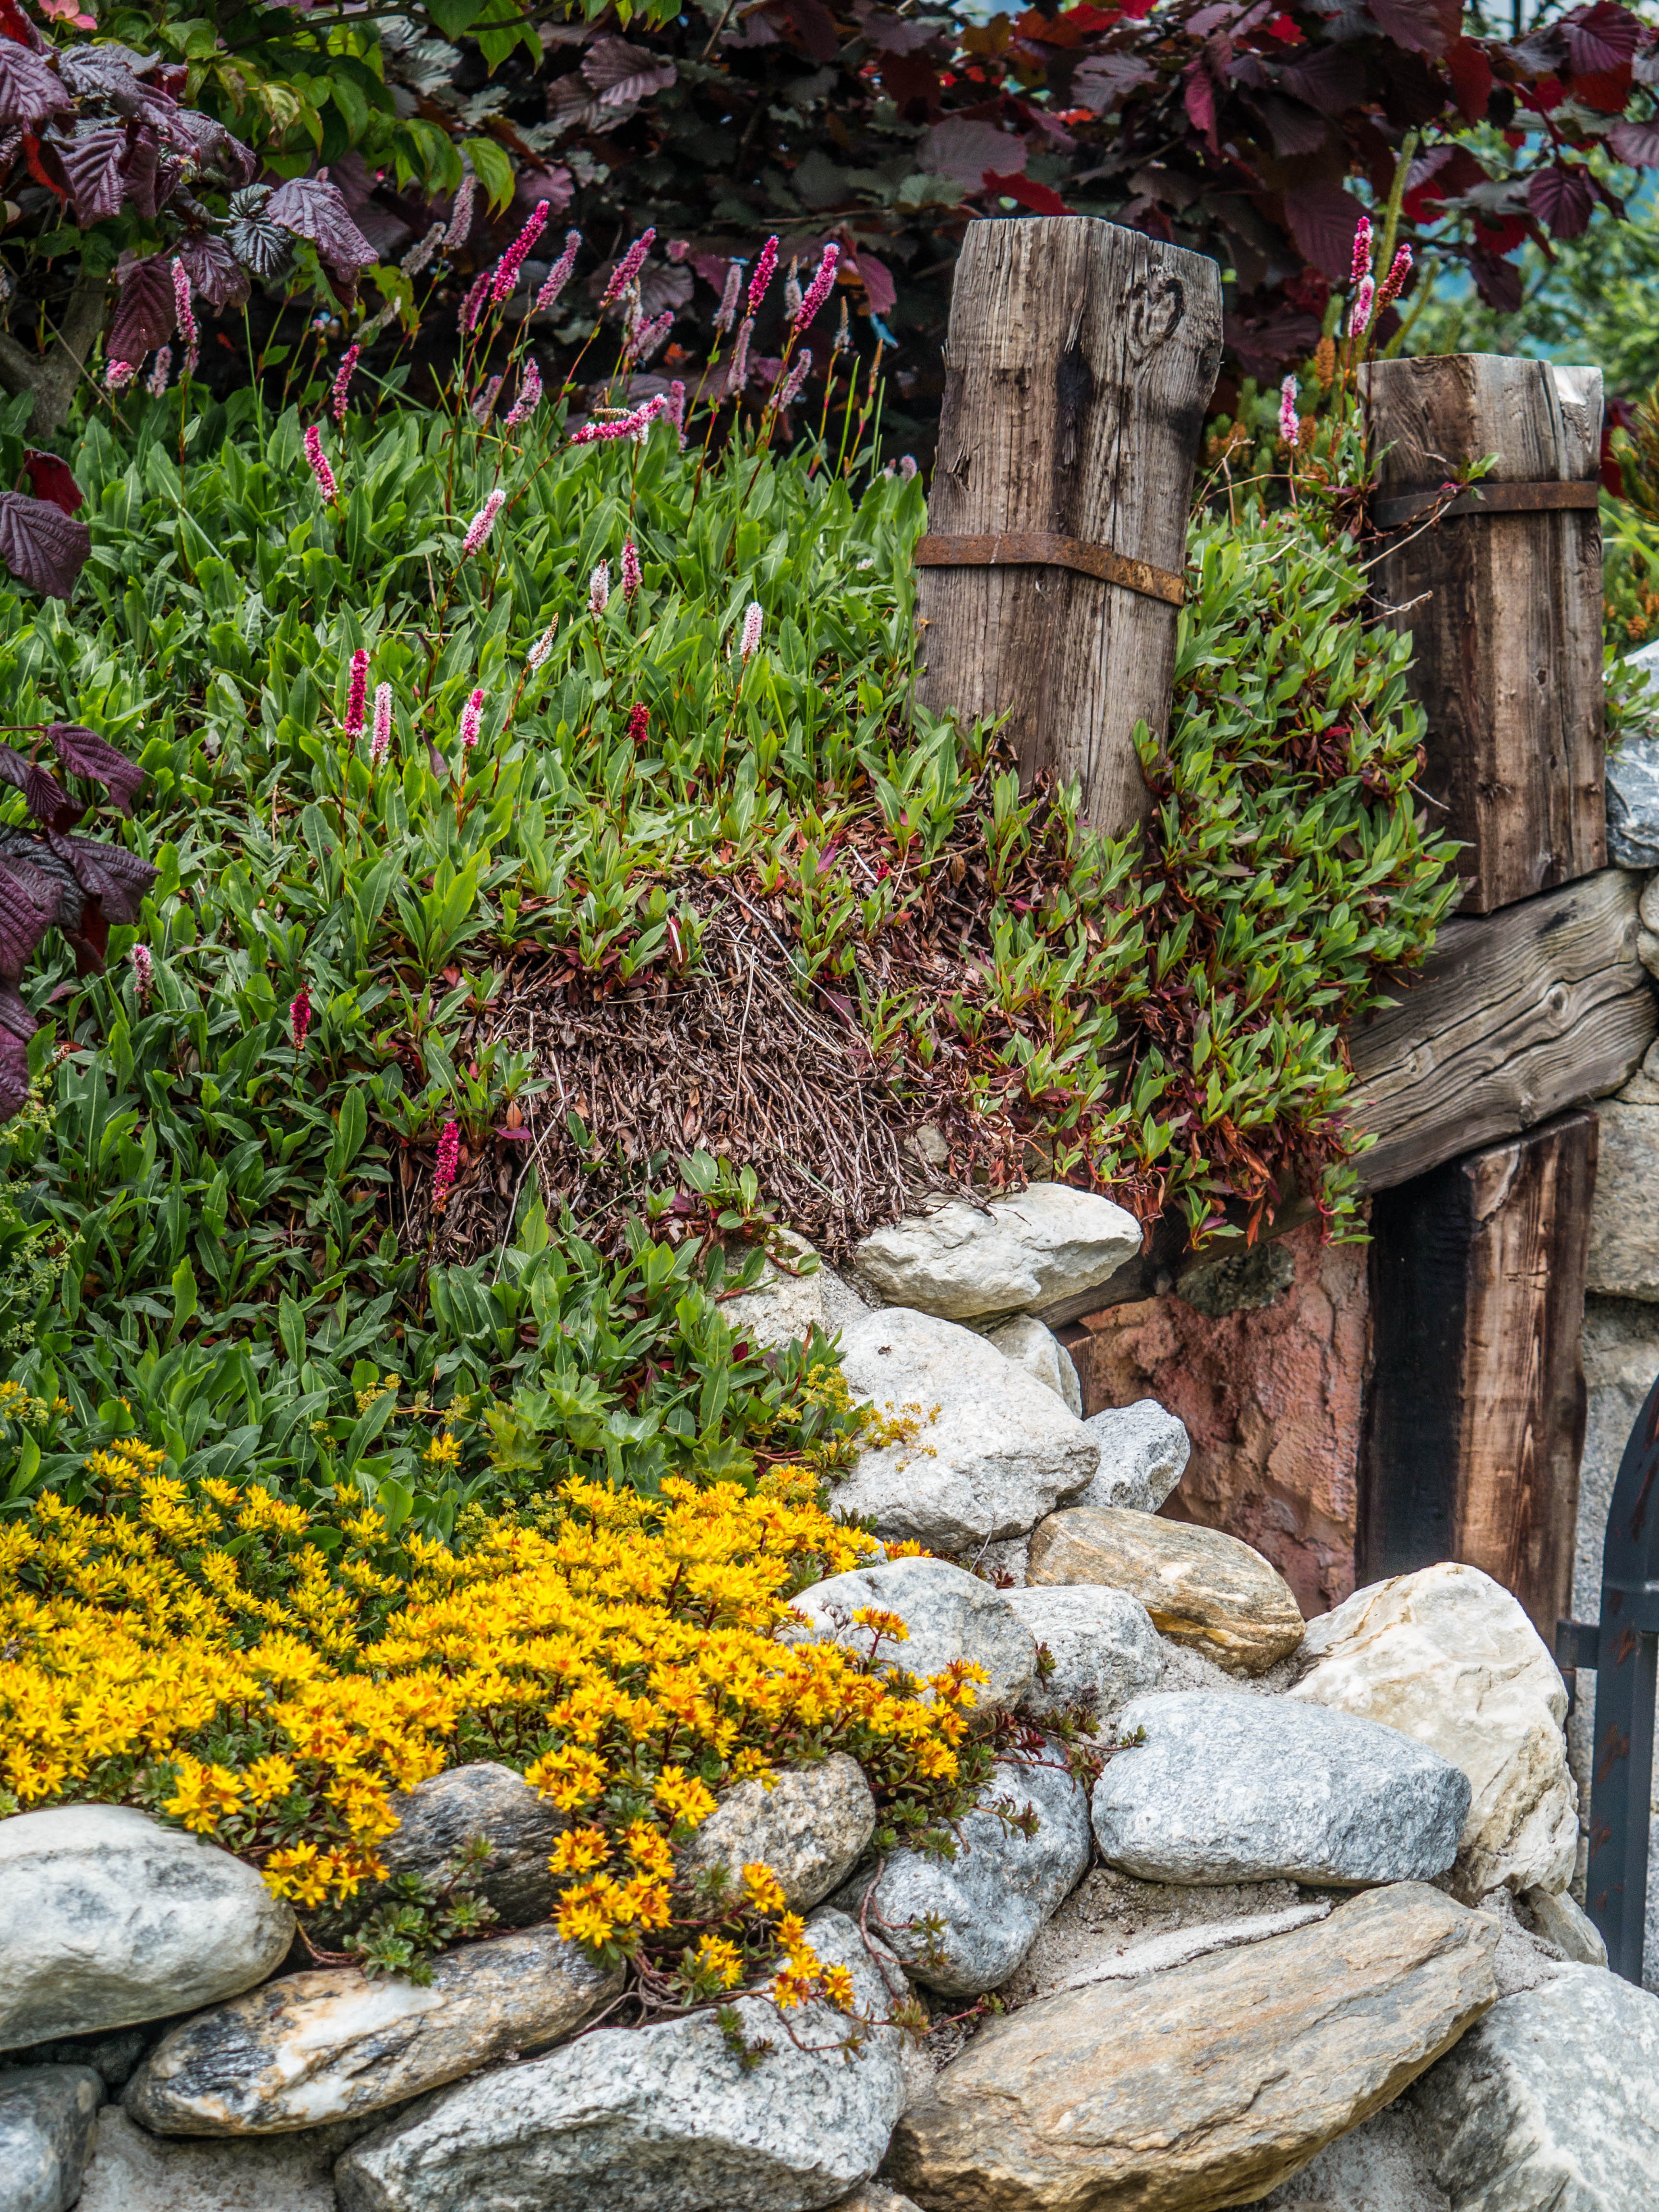
landscape, rock, plant, lawn, flower, wall, walkway, pond, orange, green, autumn, backyard, botany, garden, flora, stones, landscaping, shrub, woodland, yard, water feature, ground cover, stone plants